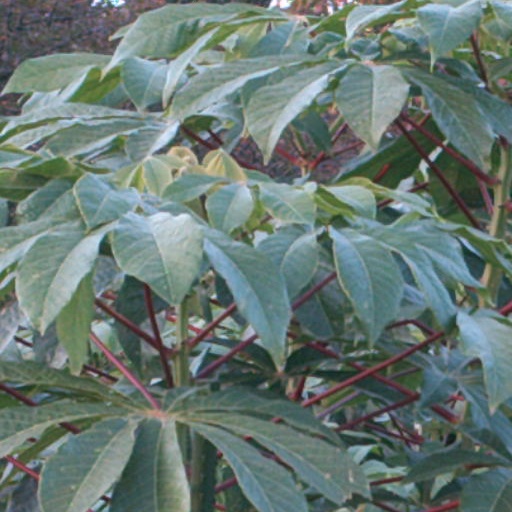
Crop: cassava